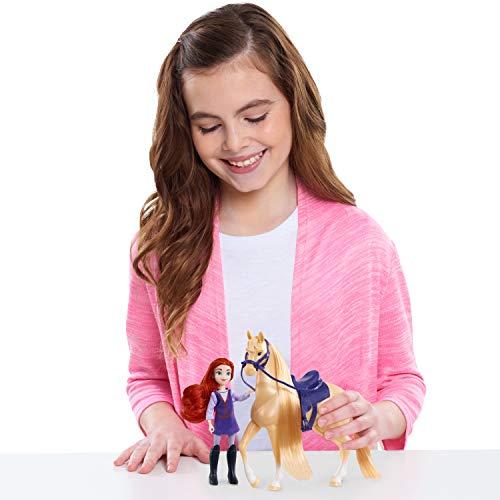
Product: DreamWorks Spirit Riding Free Collector Doll & Horse - Maricela & Mystery
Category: Toys & Games | Dolls & Accessories | Dolls
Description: Relive the adventures of Lucky, Spirit, and their friends from the Netflix original series, dream works Spirit riding free; This doll and horse set is a perfect start to a new horse collection; Maricela stands 5 inches Tall and is accompanied by her best horse friend.
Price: $14.00
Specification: ProductDimensions:10x2.5x8inches|ItemWeight:10.4ounces|ShippingWeight:10.4ounces(Viewshippingratesandpolicies)|ASIN:B07VDTXZ2L|Itemmodelnumber:39248|Manufacturerrecommendedage:36months-10years